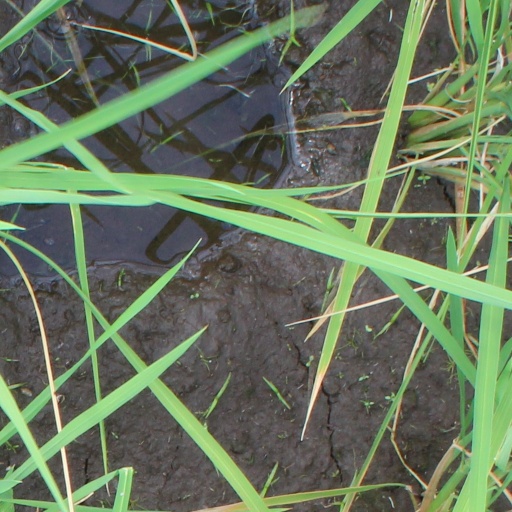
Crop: rice